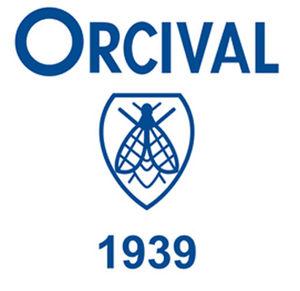
Logo Orcival
Orcival est une entreprise française créée en 1939 à Paris, fabricant des marinières et qui fut fournisseur de la Marine nationale.